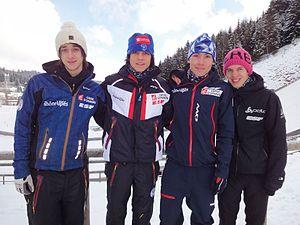
Ronan Lamy-Chappuis est un sauteur à ski français, et représentant du club Bois d'Amont. Il est membre du dispositif Athlètes SNCF depuis le 6 novembre 2015.